Stephan Alexander Würdtwein

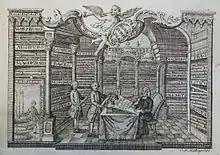
Stephan Alexander Würdtwein in his archive; contemporary engraving by Georg Paul Nussbiegel (1713–1776)

Würdtwein served under archbishops Johann Friedrich Karl von Ostein, Emmerich Joseph von Breidbach zu Bürresheim, and Friedrich Karl Joseph von Erthal, the last prince-elector and archbishop of the old Mainz electorate and of the ancien régime.